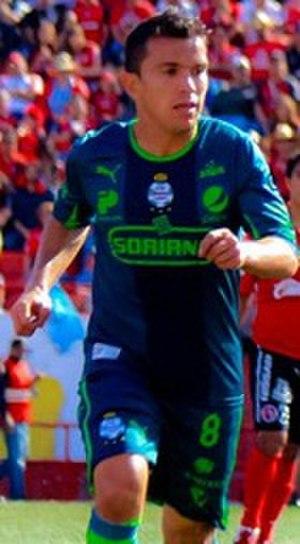
Juan Pablo Rodríguez Guerrero, plus connu sous le nom de Juan Pablo Rodríguez, né le 7 août 1979 à Zapopan au Mexique, est un footballeur international mexicain.